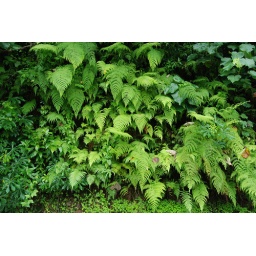
A fern wall near where the Cross Island trek begins. 0508